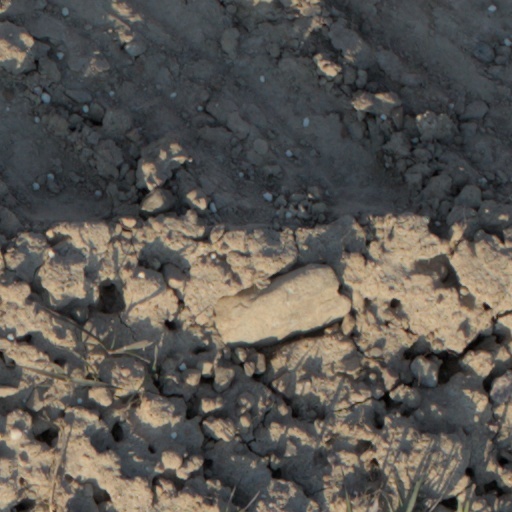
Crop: wheat